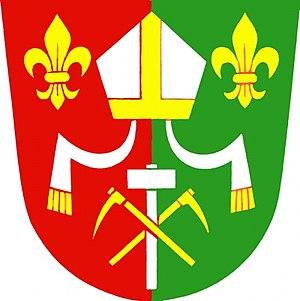
Maletín est une commune du district de Šumperk, dans la région d'Olomouc, en République tchèque. Sa population s'élevait à 385 habitants en 2018.